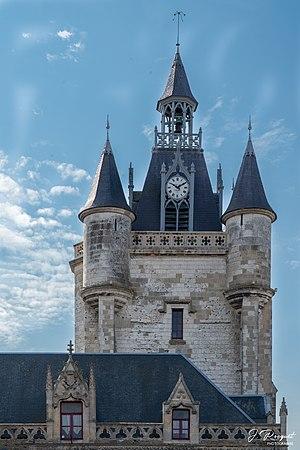
Rue est une commune française située dans le département de la Somme en région Hauts-de-France.
Le Beffroi de Rue est situé dans le centre de la ville de Rue à l'ouest du département de la Somme. Il est inscrit au patrimoine mondial de l'UNESCO au titre de Beffrois de Belgique et de France depuis 2005.